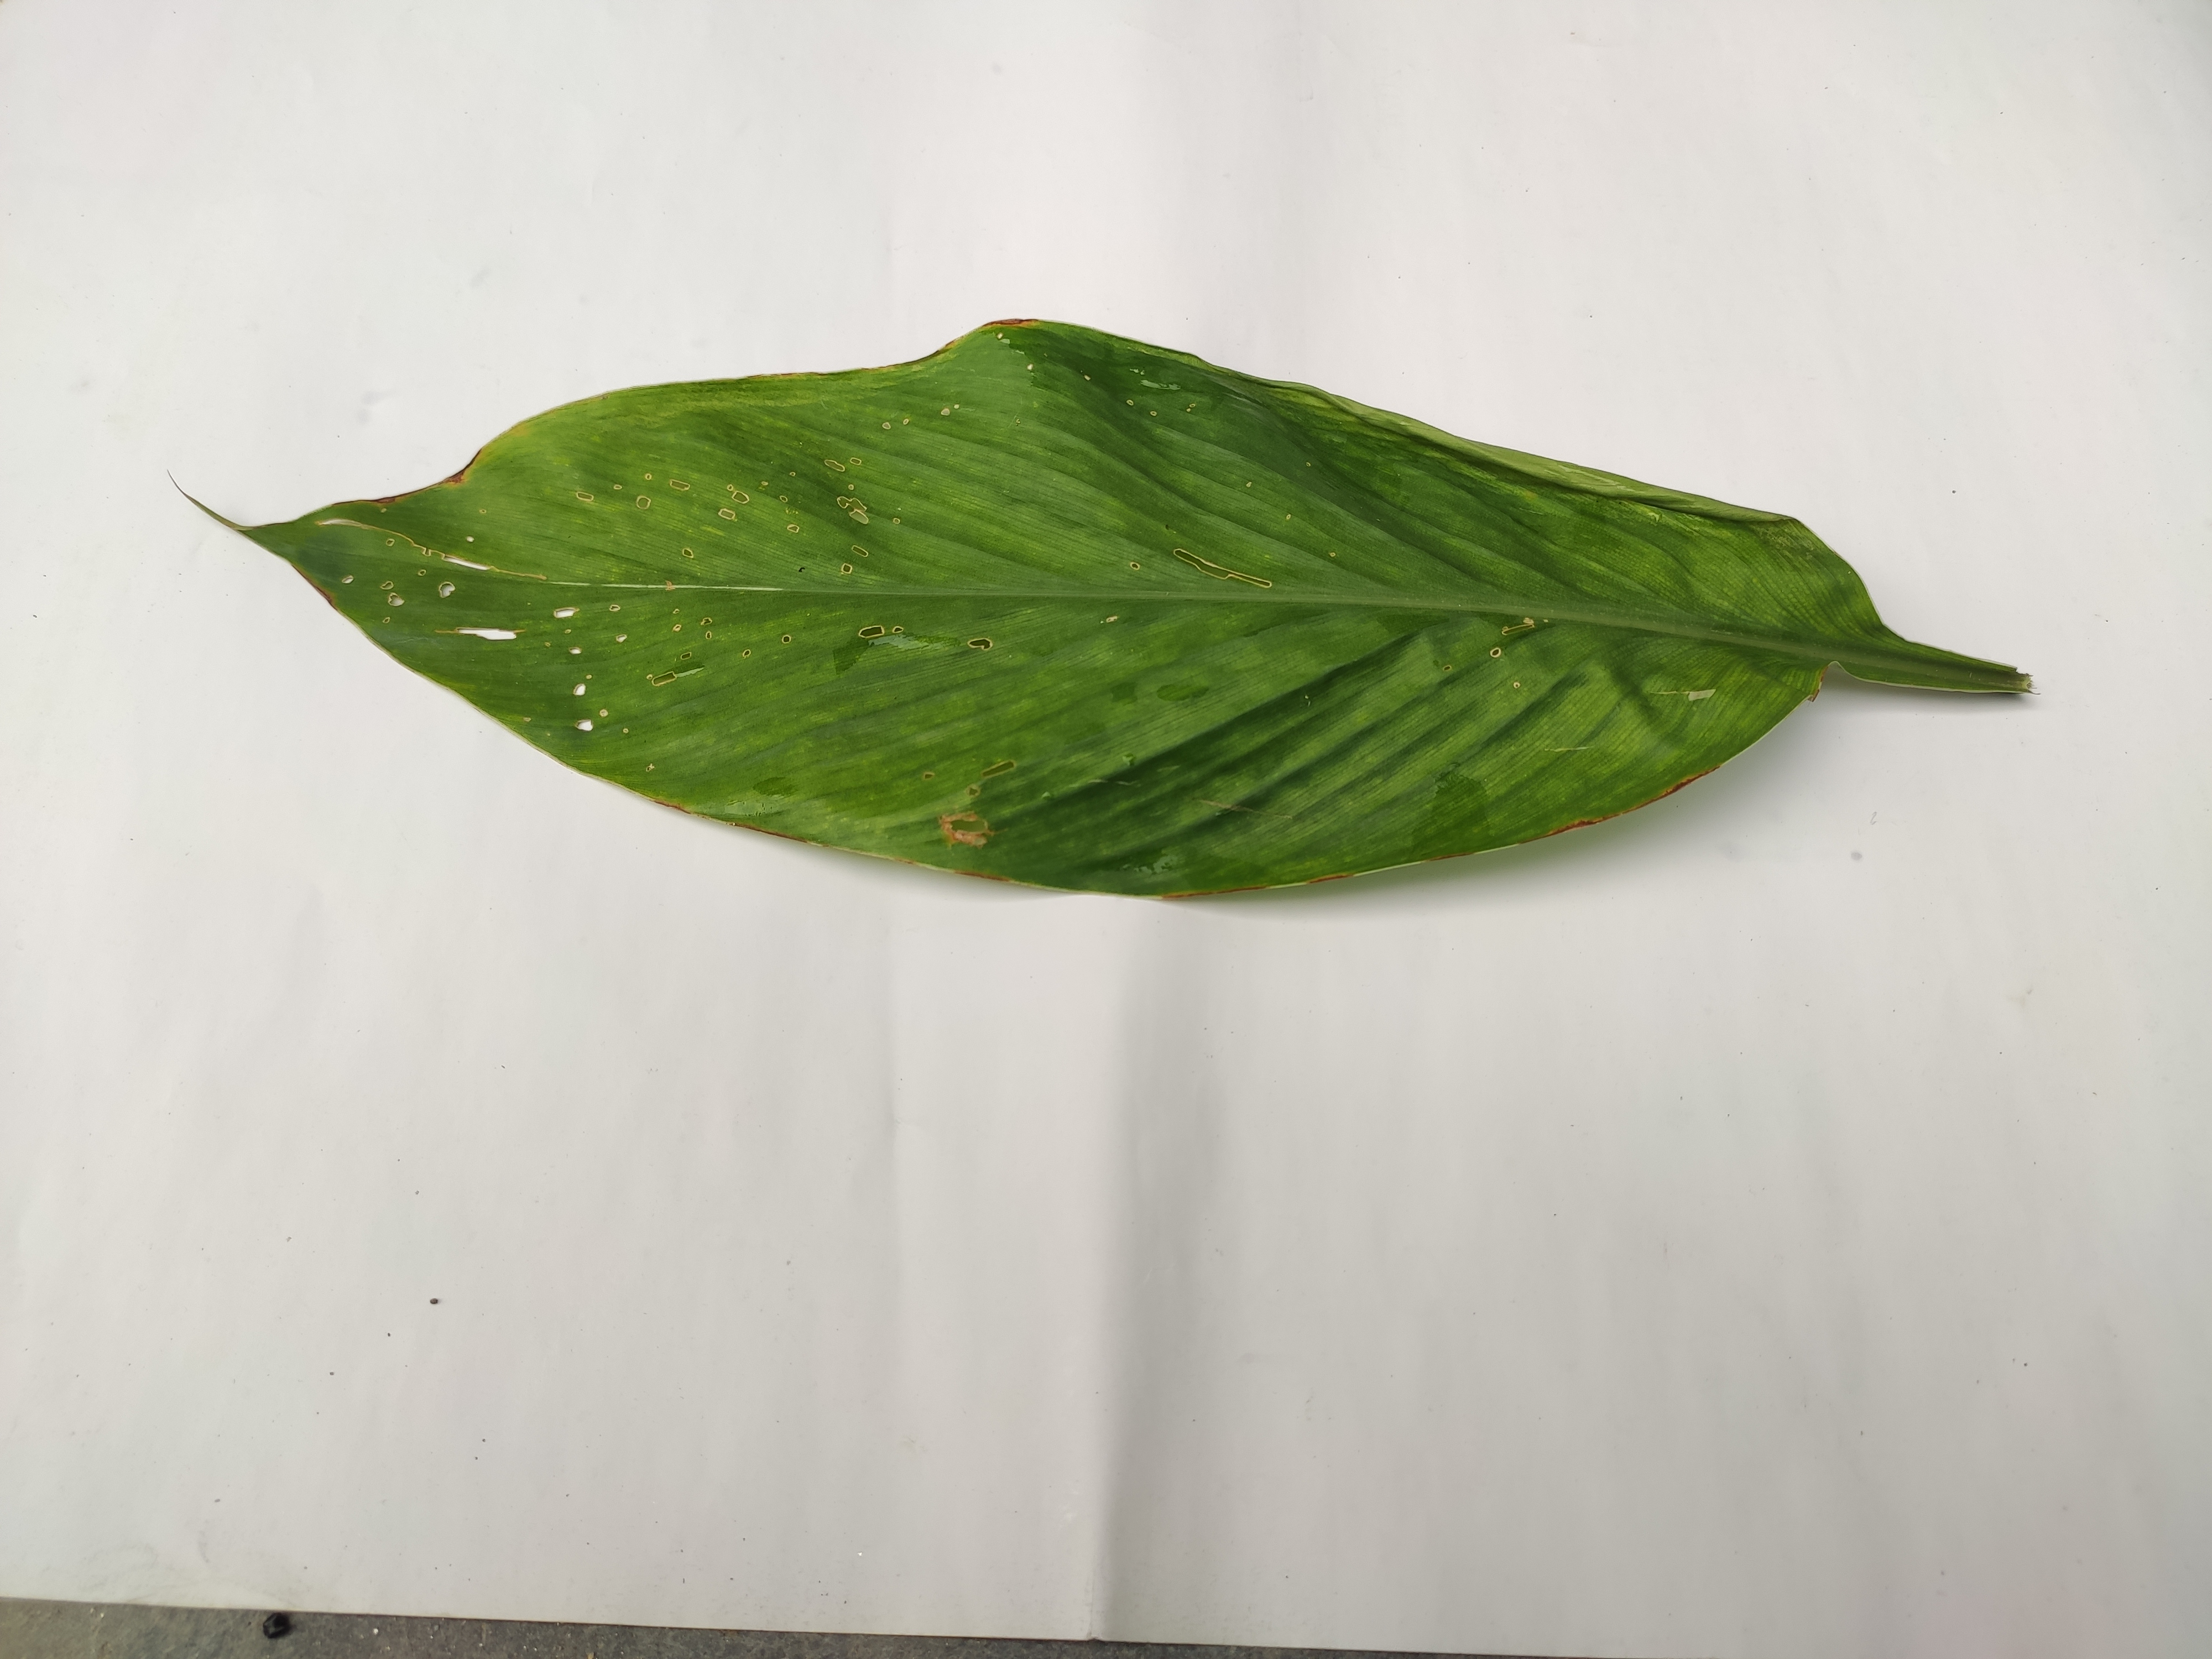
Label: Aphids_Disease